Jarrod Carluccio

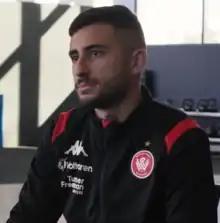
Carluccio with Western Sydney Wanderers in 2023

Jarrod Carluccio (born 8 February 2001) is an Australian professional soccer player who plays as a winger for Western Sydney Wanderers.